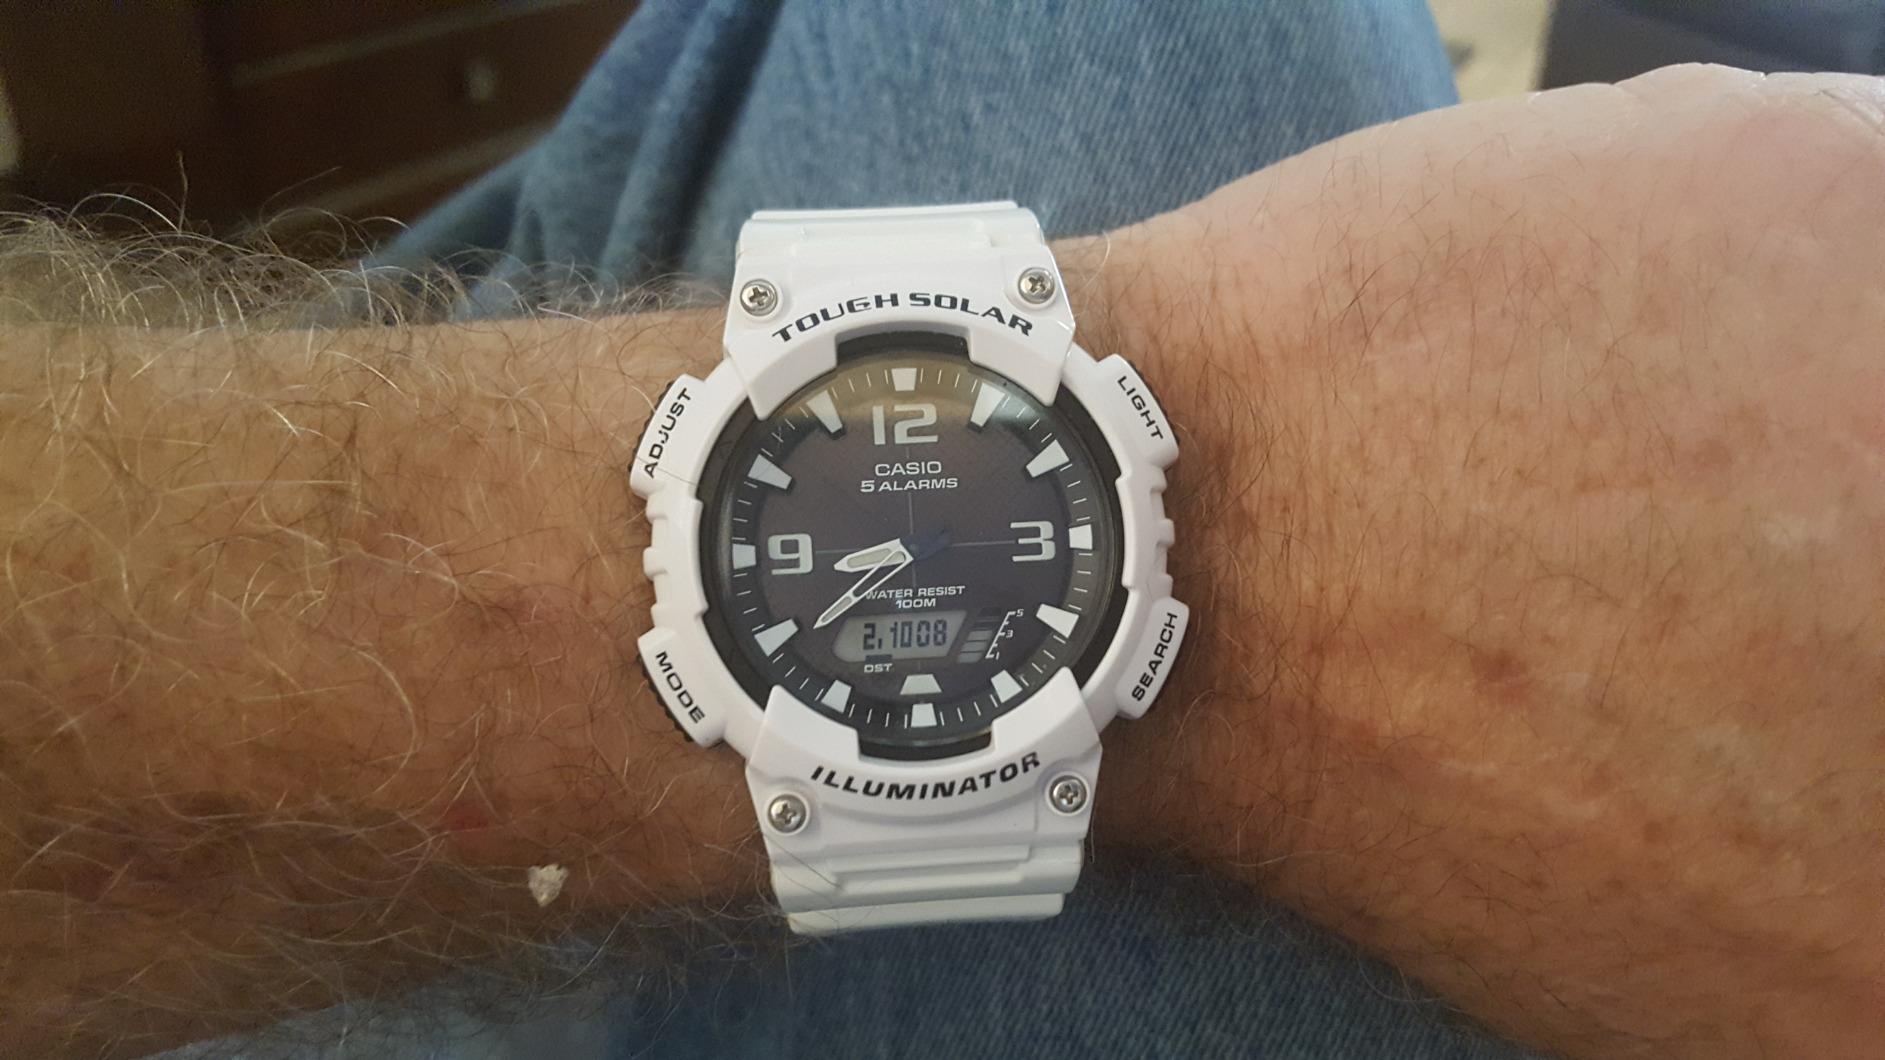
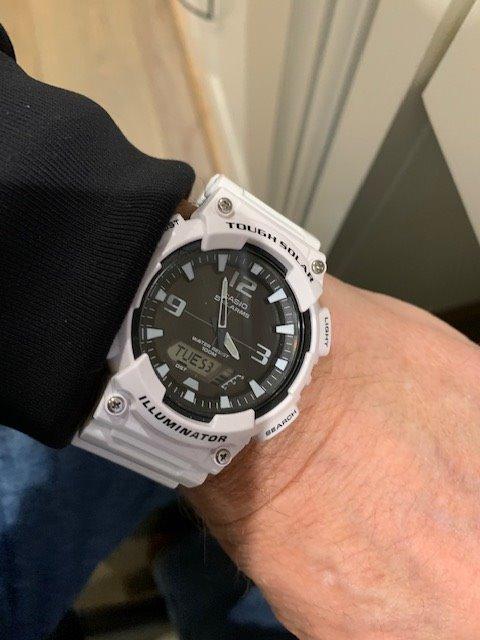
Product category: accessories_watch
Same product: yes